Ken Boswell

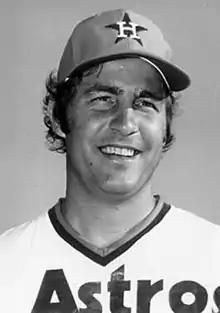
Boswell in 1976

Kenneth George Boswell (born February 23, 1946) is a former Major League Baseball second baseman.